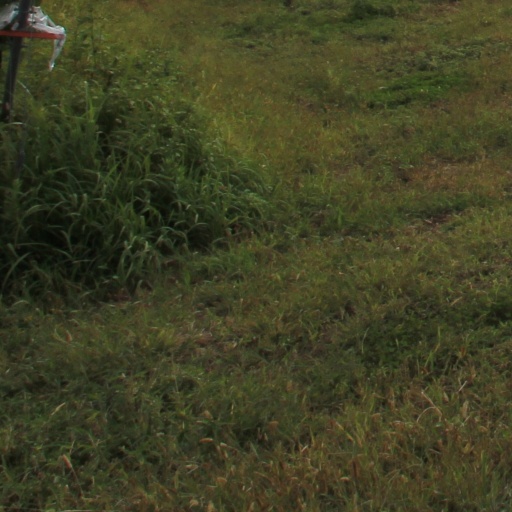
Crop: grape